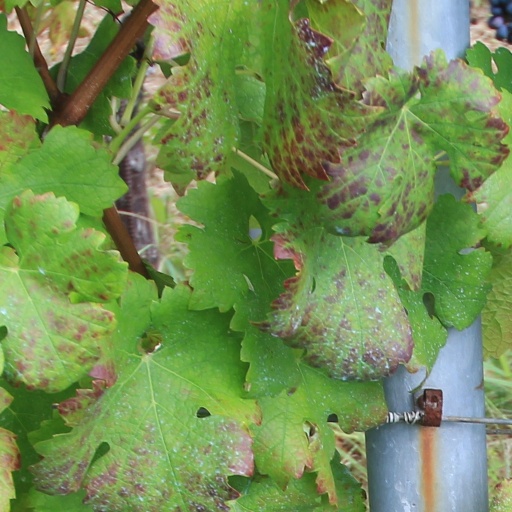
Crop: grape